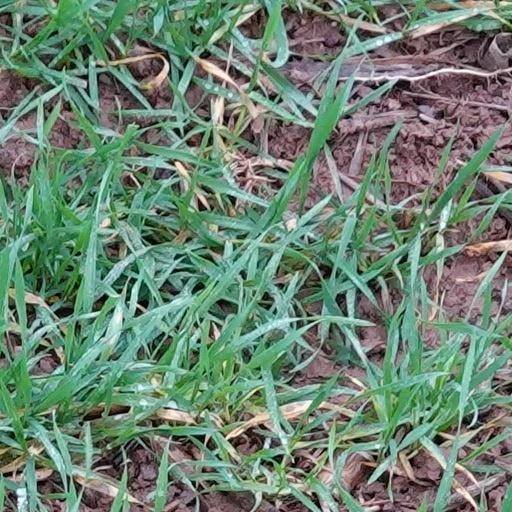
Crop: wheat